Centaur noun

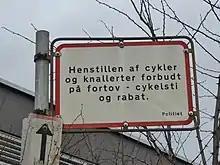
A sign in Denmark reading: 'The parking of bicycles and mopeds is prohibited on sidewalk – bicycle path and road verge'. Here, ('parking') is a centaur noun.

Centaur constructions, centaur nouns, centaur nominals or centaur nominalisations, also referred to simply as a centaurs or gerund forms are a type of verbal noun which occur in the Danish language. They are productive, formed by adding to the verbal stem.